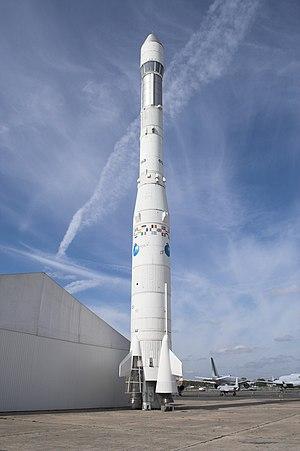
Ariane est le nom générique d'une famille de lanceurs civils européens de satellites. Le programme Ariane est lancé en 1973 par l'Agence spatiale européenne afin de donner les moyens à l'Europe de mettre en orbite ses satellites sans dépendre des autres puissances spatiales. Ce projet avait été précédé d'un échec avec la fusée Europa. La première version, Ariane 1, effectue son vol inaugural depuis la base de Kourou le 24 décembre 1979. Elle est rapidement remplacée par des versions plus puissantes, Ariane 2, Ariane 3 et Ariane 4 qui effectuent leur premier vol respectivement en 1986, 1984 et 1988. Pour faire face à l'augmentation de la masse des satellites, le lanceur est complètement refondu, donnant naissance à la version Ariane 5 capable de placer maintenant plus de 10,7 t en orbite de transfert géostationnaire. Son premier vol a eu lieu en 1996.
La fusée Ariane 1 est la première version de la famille de lanceurs fusées Ariane développée dans les années 1970 par l'Agence spatiale européenne pour que l'Europe puisse lancer ses satellites en toute autonomie. Cette version pouvait placer des charges utiles en orbite de transfert géostationnaire. Le premier vol a lieu le 24 décembre 1979. Ariane 1 est utilisée à onze reprises et connait deux échecs. Elle est rapidement remplacée par des versions plus puissantes — Ariane 2, Ariane 3 et surtout Ariane 4 — mieux adaptées au poids croissant des satellites de télécommunications. La fusée était lancée depuis un pas de tir construit à son intention au Centre spatial guyanais, à Kourou en Guyane française.
L’Agence spatiale européenne, le plus souvent désignée par son sigle anglophone ESA, est une agence spatiale intergouvernementale coordonnant les projets spatiaux menés en commun par une vingtaine de pays européens. L'agence spatiale, qui par son budget est la troisième agence spatiale dans le monde après la NASA et l'Administration spatiale nationale chinoise, a été fondée le 31 mai 1975. Les activités de l'agence couvrent l'ensemble du domaine spatial : les sciences avec l'astrophysique, l'exploration du Système solaire, l'étude du Soleil et la physique fondamentale ; l'étude et l'observation de la Terre avec des satellites spécialisés ; le développement de lanceurs ; les vols habités à travers sa participation à la Station spatiale internationale et à Orion ; la navigation par satellite avec le programme Galileo ; les télécommunications spatiales pour lesquelles l'agence finance la mise au point de nouveaux concepts ; la recherche dans le domaine des technologies spatiales. L'ESA participe également à des programmes spatiaux initiés par d'autres agences spatiales.